Curve fitting

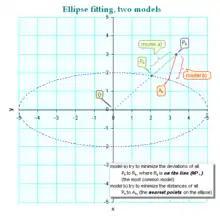
different models of ellipse fitting

Coope approaches the problem of trying to find the best visual fit of circle to a set of 2D data points. The method elegantly transforms the ordinarily non-linear problem into a linear problem that can be solved without using iterative numerical methods, and is hence much faster than previous techniques.